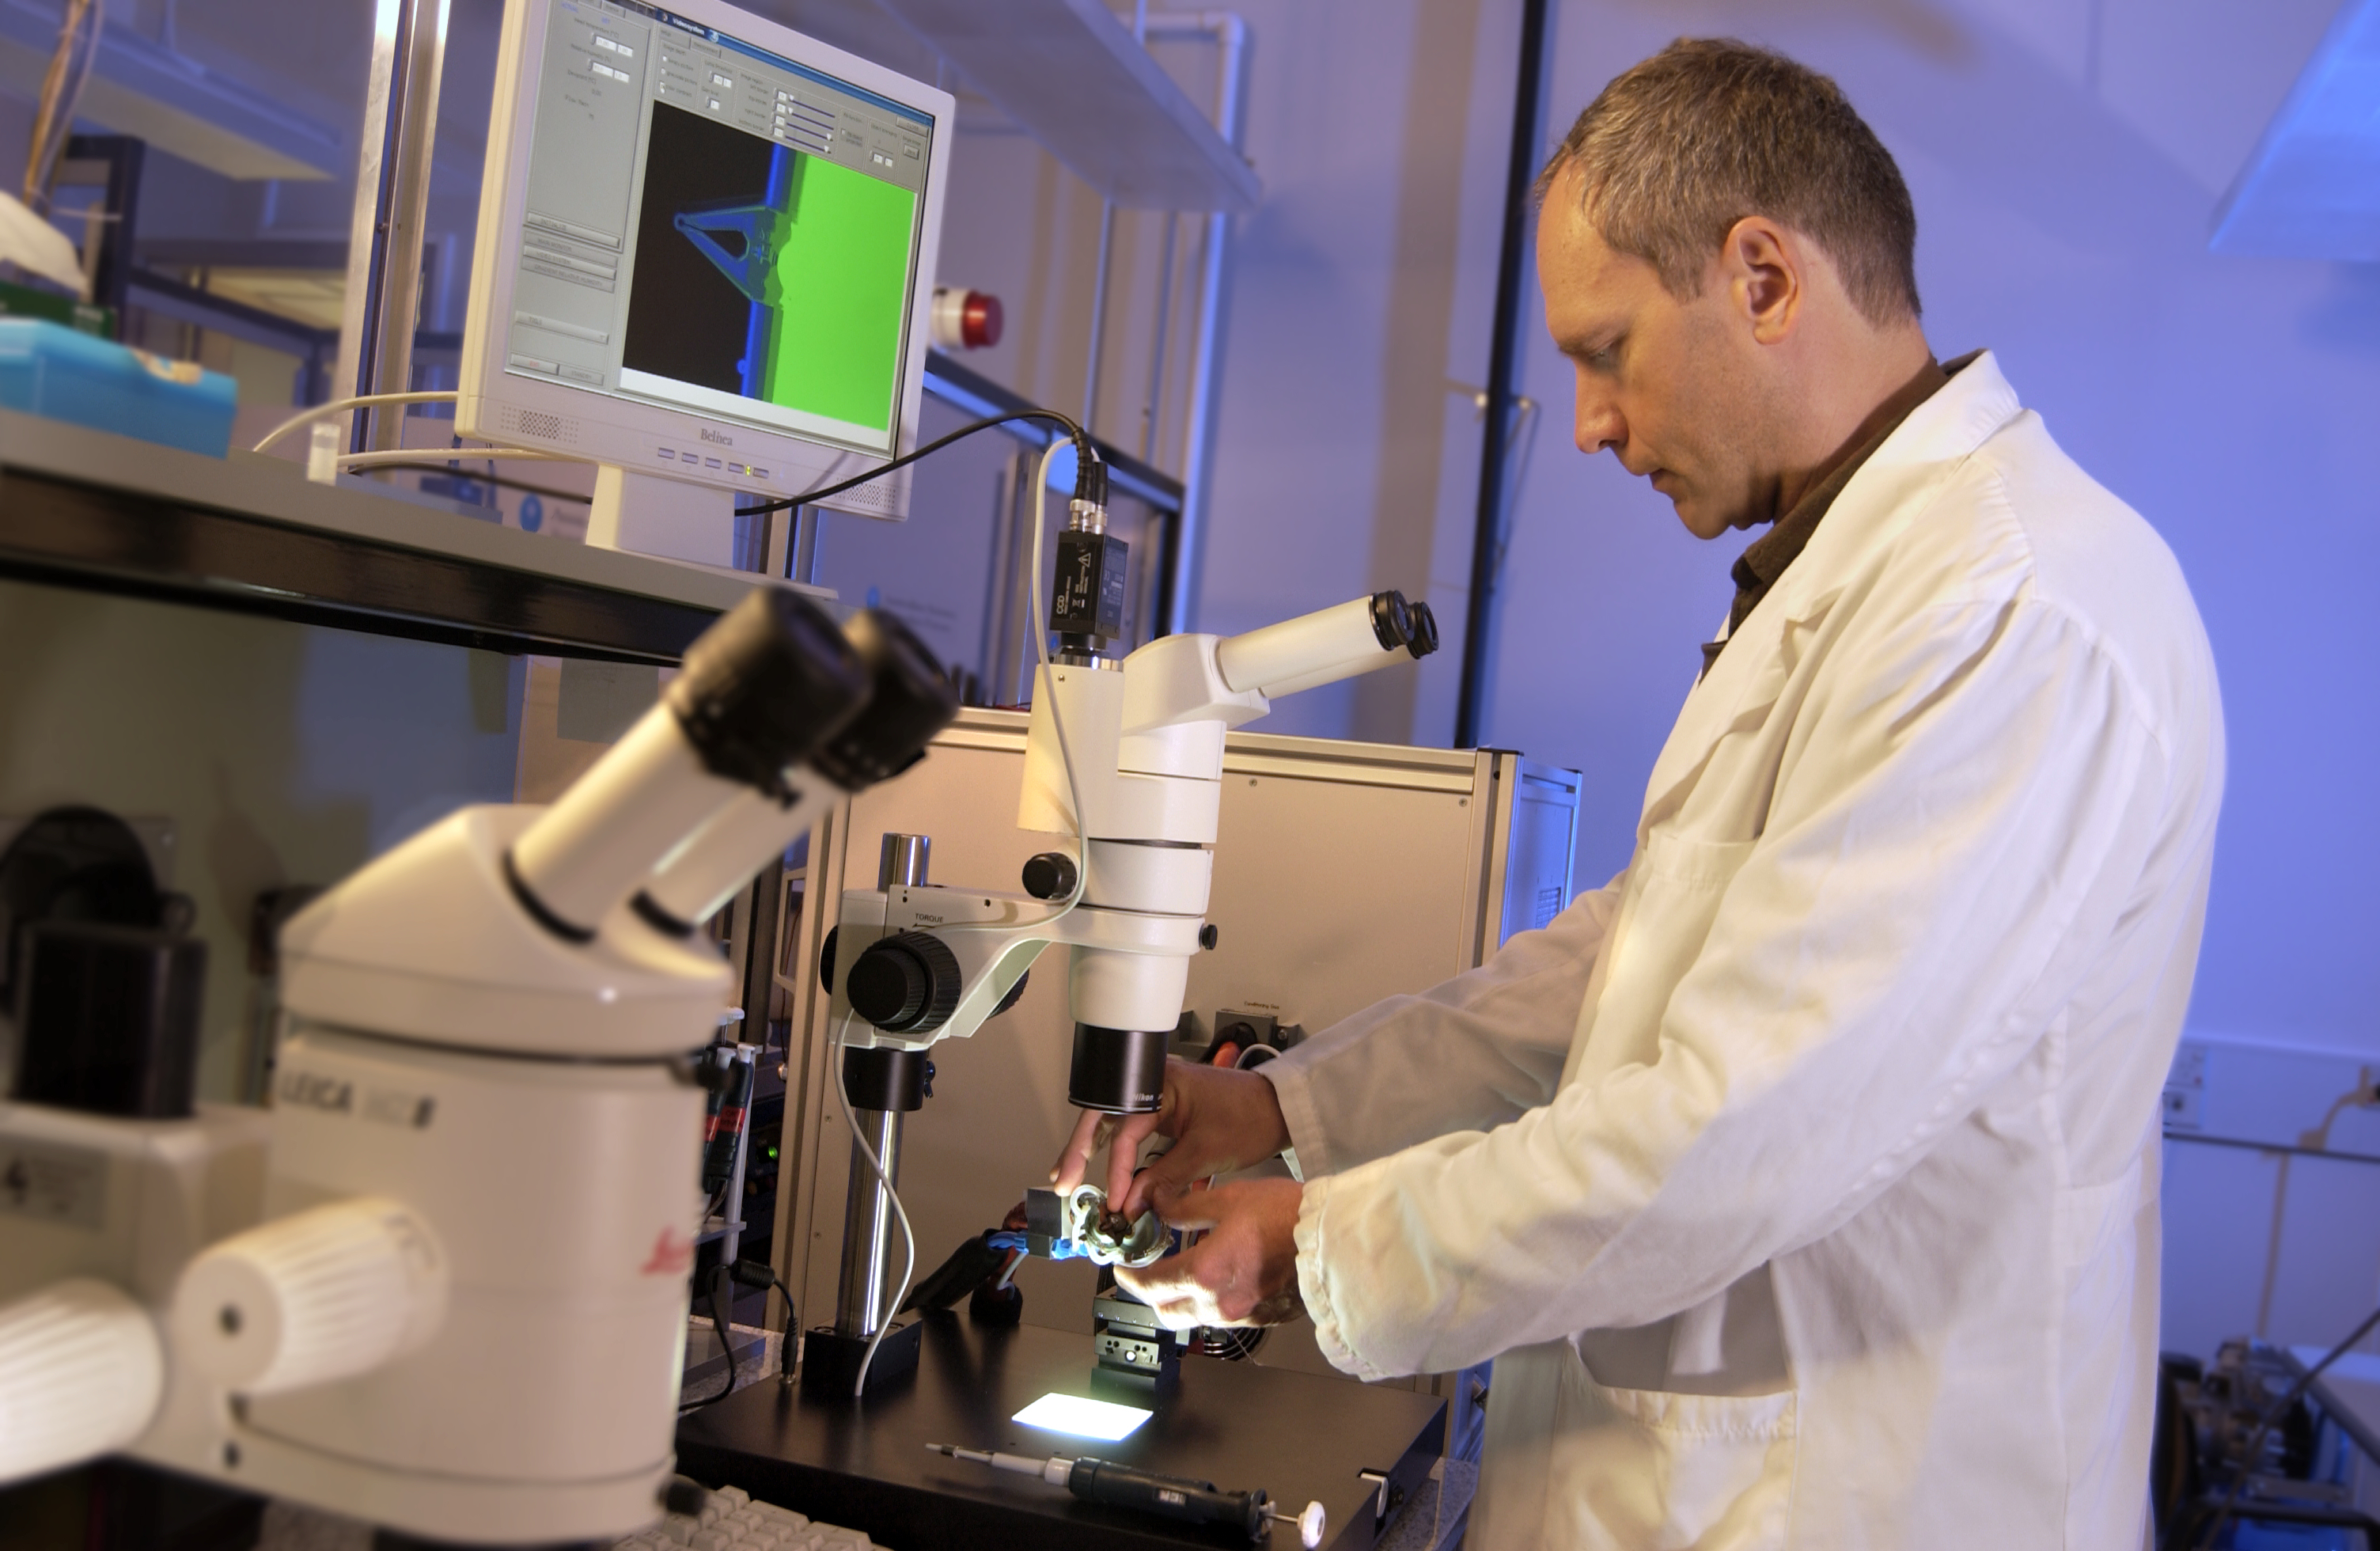
Here a crystal is subjected to controlled dehydration to maximise the structural information that can be obtained from it.
Specialty: lab-equipment
Image credit: Mark Fergus, CSIRO